Mulian Rescues His Mother

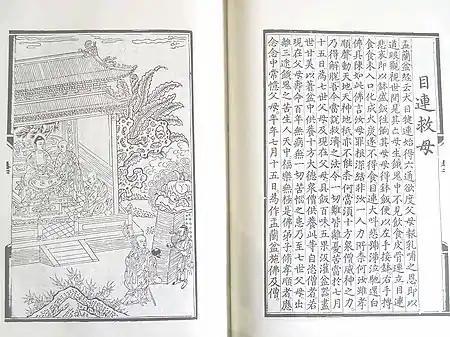
Mulian Intercedes With Buddha to Save His Mother.

The Indian ancient classic epic, the " Mahabharata", includes the story of an ascetic, Jaratkaru who sees his ancestors hanging upside down in purgatory because he has not married. His parents begged him to get married so they could be reborn in Heaven. This is based on the Tang Dynasty Sanskrit etymology of the Chinese word 'Yulanpen' said to be derived from Sanskrit 'avalambana' or 'hanging upside down'. Recent studies by Karashima has cast doubts on this and other old etymologies and have affirmed the connection of the Yulanpen holiday with the Pravarana holiday. The Petavatthu No. 14 – The Story of the Mother of Sariputta, a Theravadan scripture in the Pali Canon, contains an account of the disciple Sāriputta rescuing his deceased mother from his previous fifth life as an act of filial piety. Like other accounts in the Petavatthu, it also records the reasons for her rebirth into the preta world. The first reference to the Petavatthu is in the Mahavamsa's account of Venerable Mahinda using it to teach Sri Lankans ca. 3rd century BCE. This may be the earliest Indic precursor to the Yulanpen Sutra. Another canonical account can be found in Avadanasataka which is also very similar to the Yulanpen Sutra, Maudgalyayana communicates on the behalf of five hundred pretas with their respective relatives who in turn make offerings on the pretas' behalf to the monastic community. Once the transference of merit is completed, the former pretas are reborn and release from their suffering.